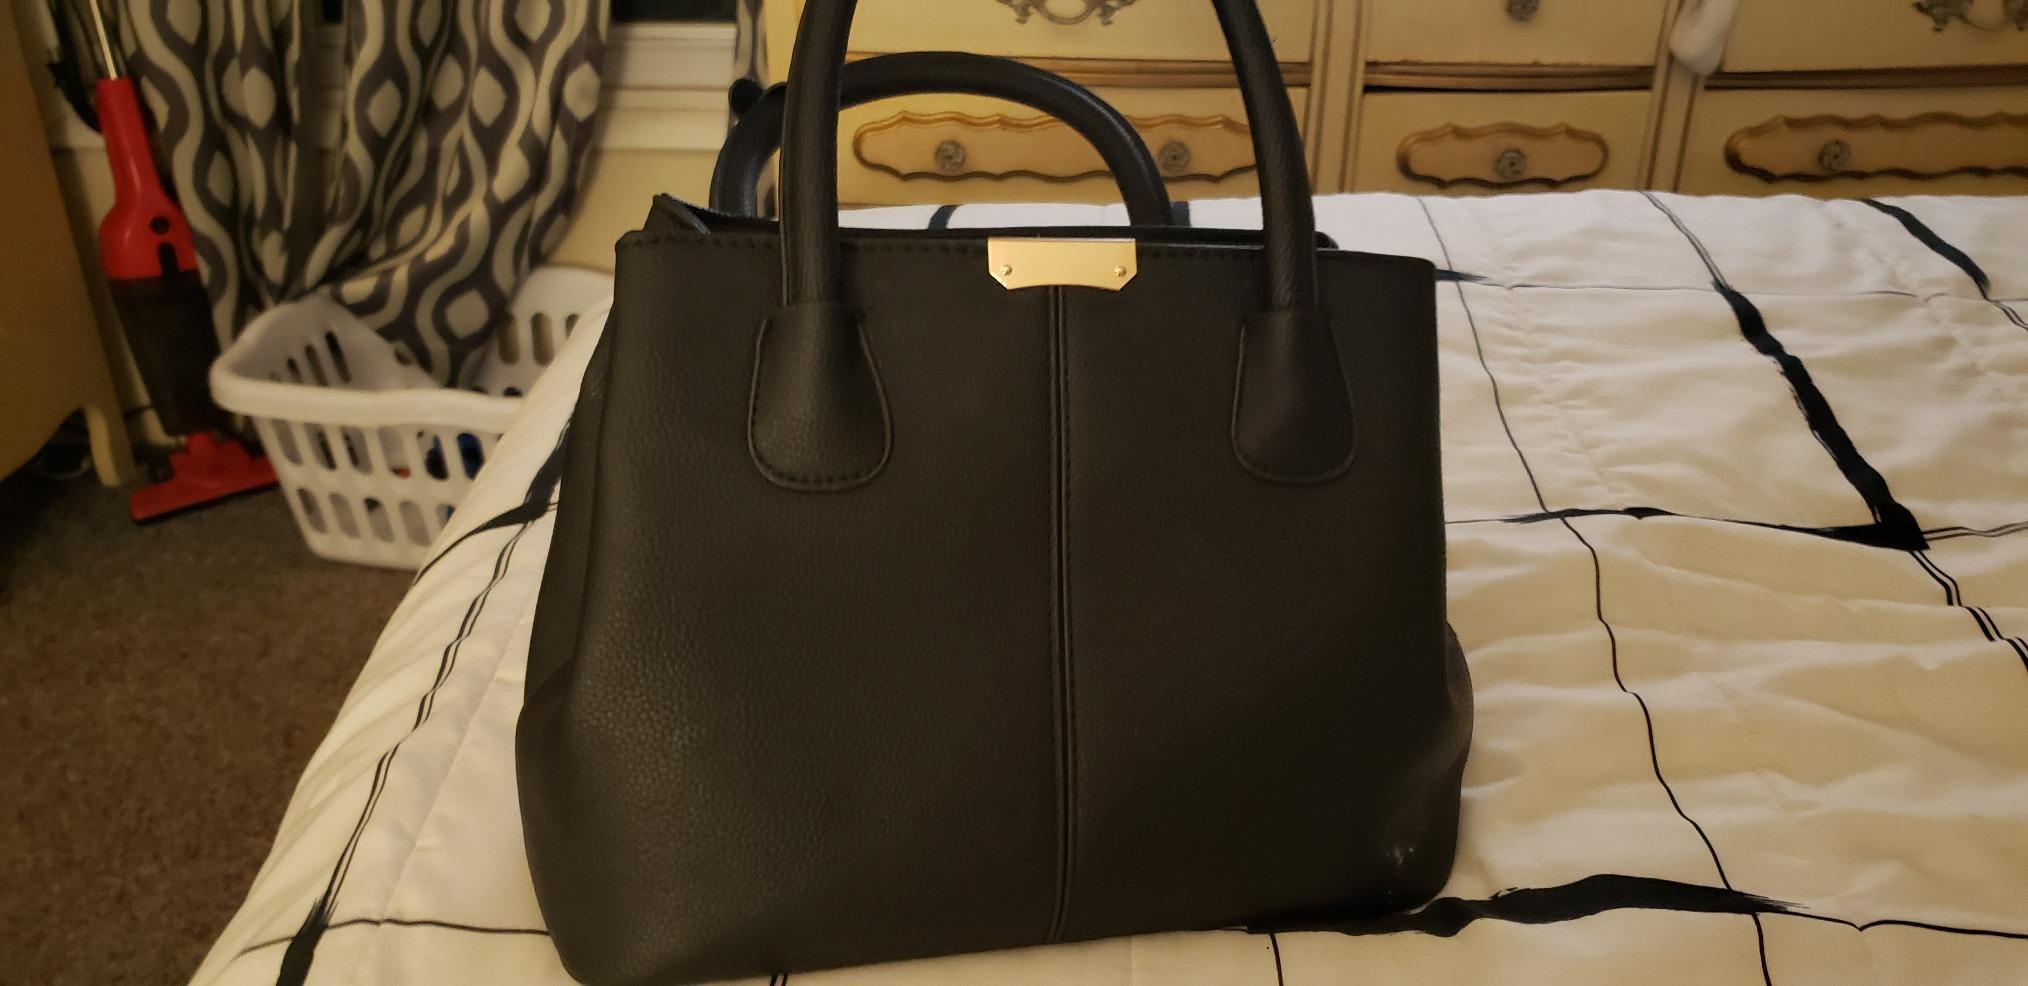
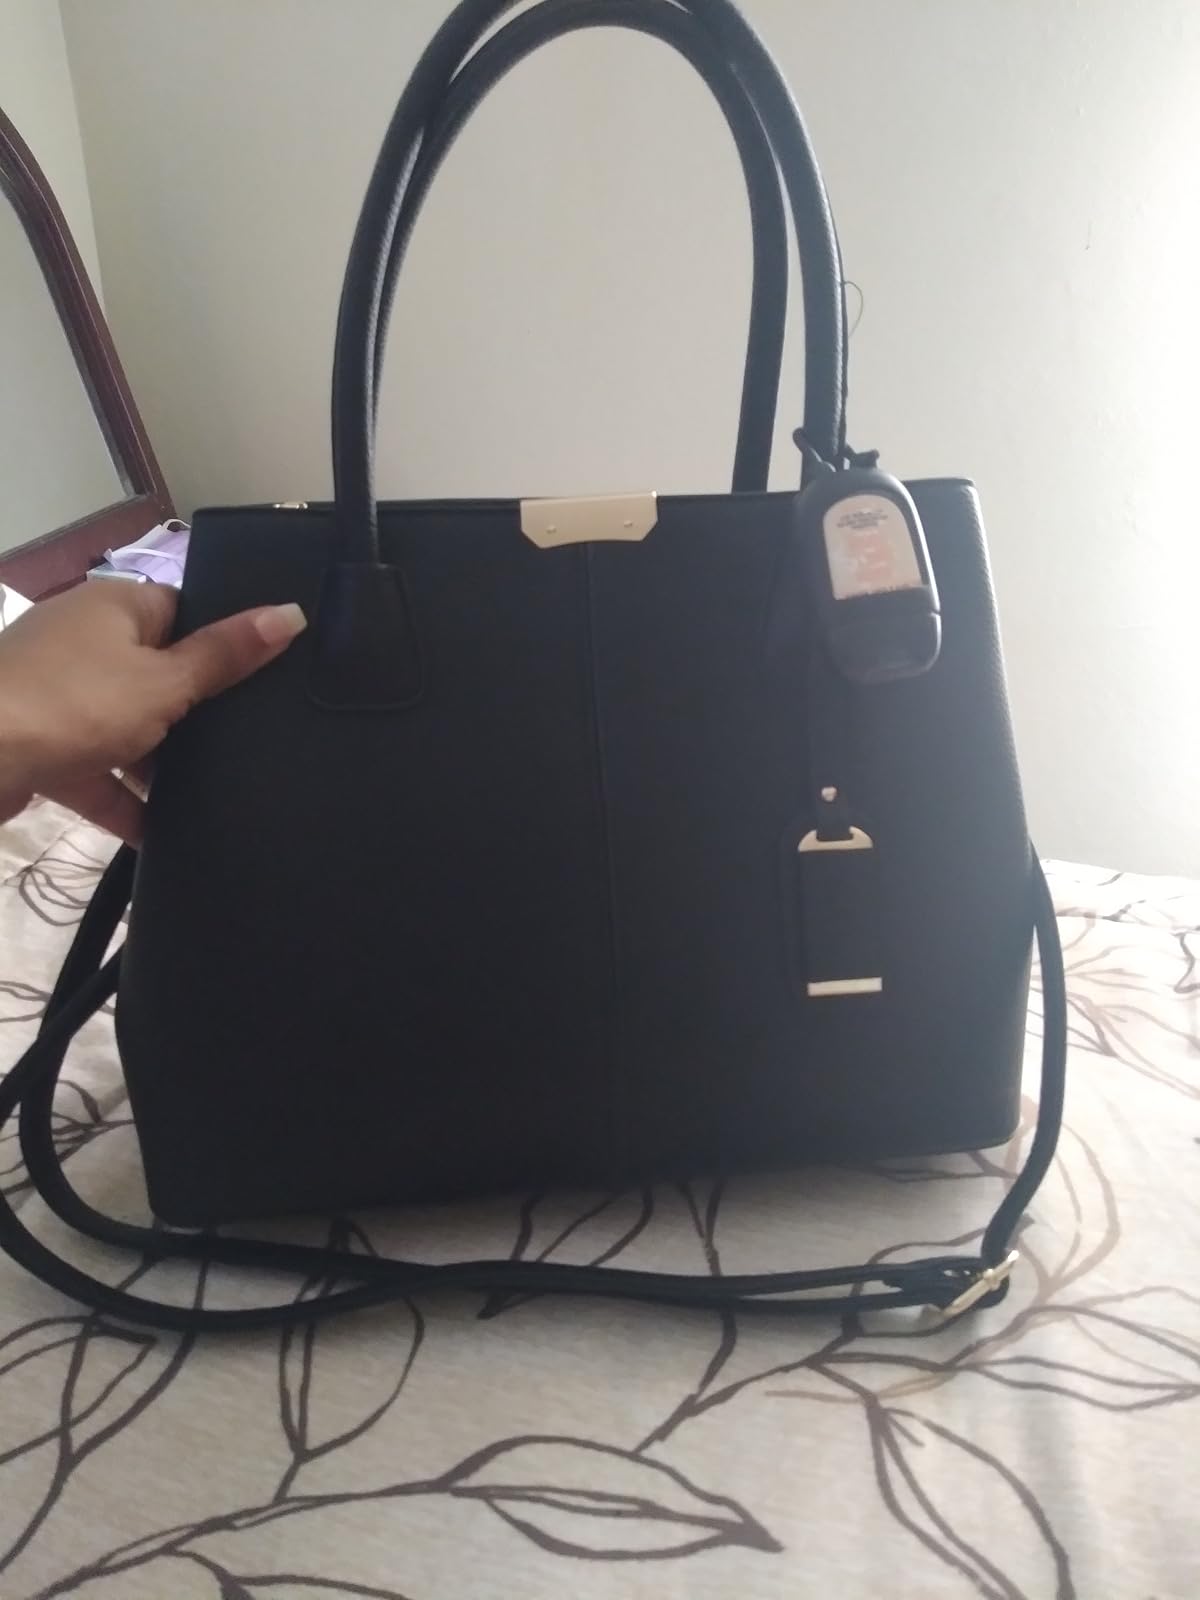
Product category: accessories_handbag
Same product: yes